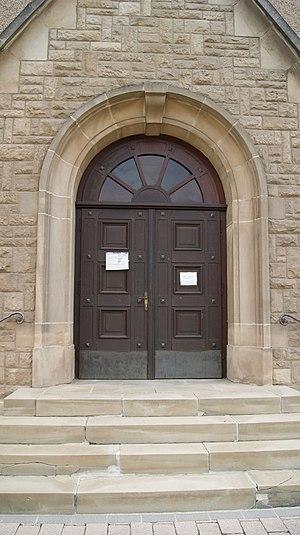
Église paroissiale de Schengen, Saint-Sauveur.